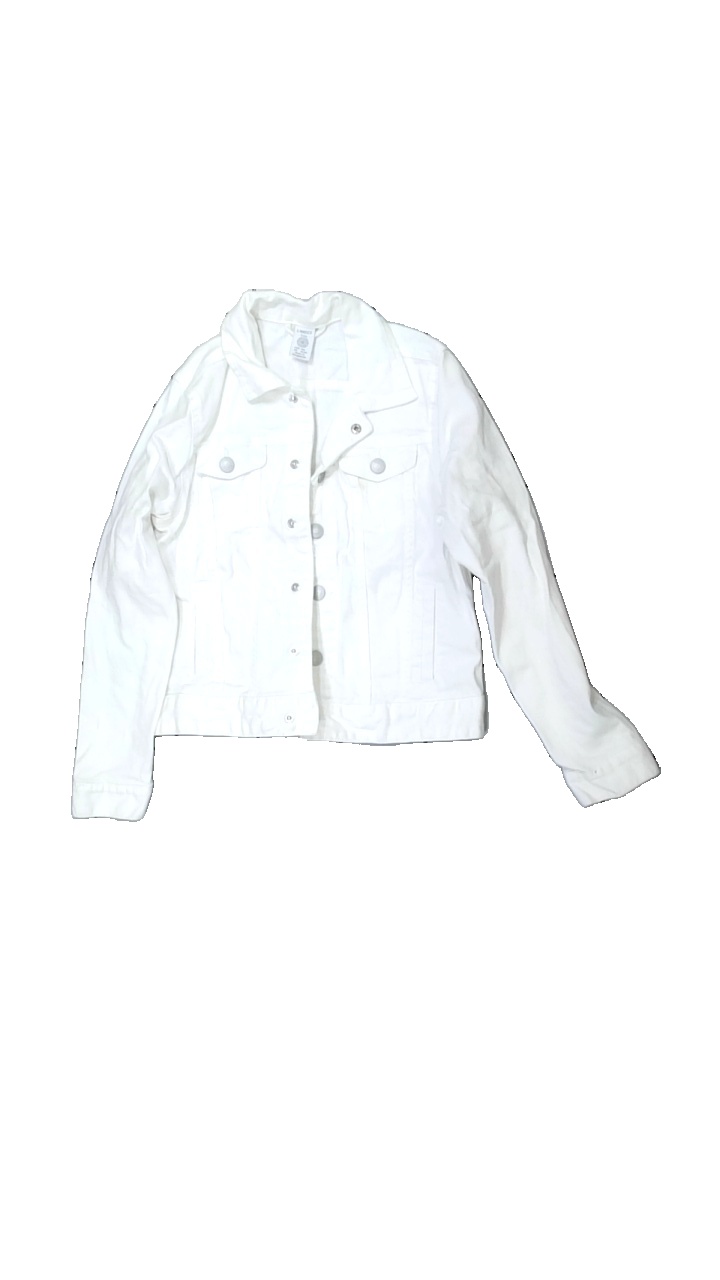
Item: Jacket (Children)
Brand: Lindex
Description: vit jeans jacka
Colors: White
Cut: Regular
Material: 83% bomull 17% polyester
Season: All
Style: Denim
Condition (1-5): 3
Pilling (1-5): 4
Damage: gul i krage
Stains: Major
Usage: Export
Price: <50